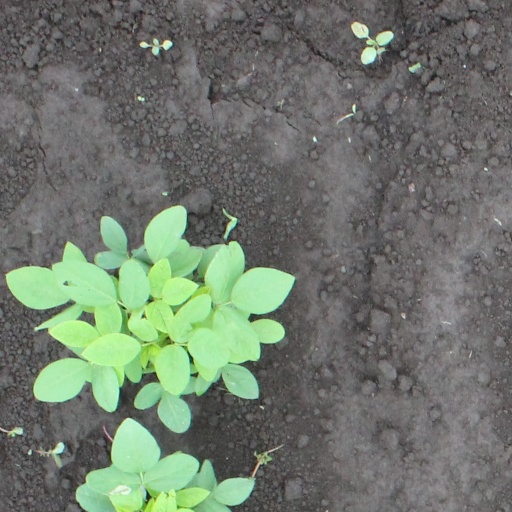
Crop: soybean